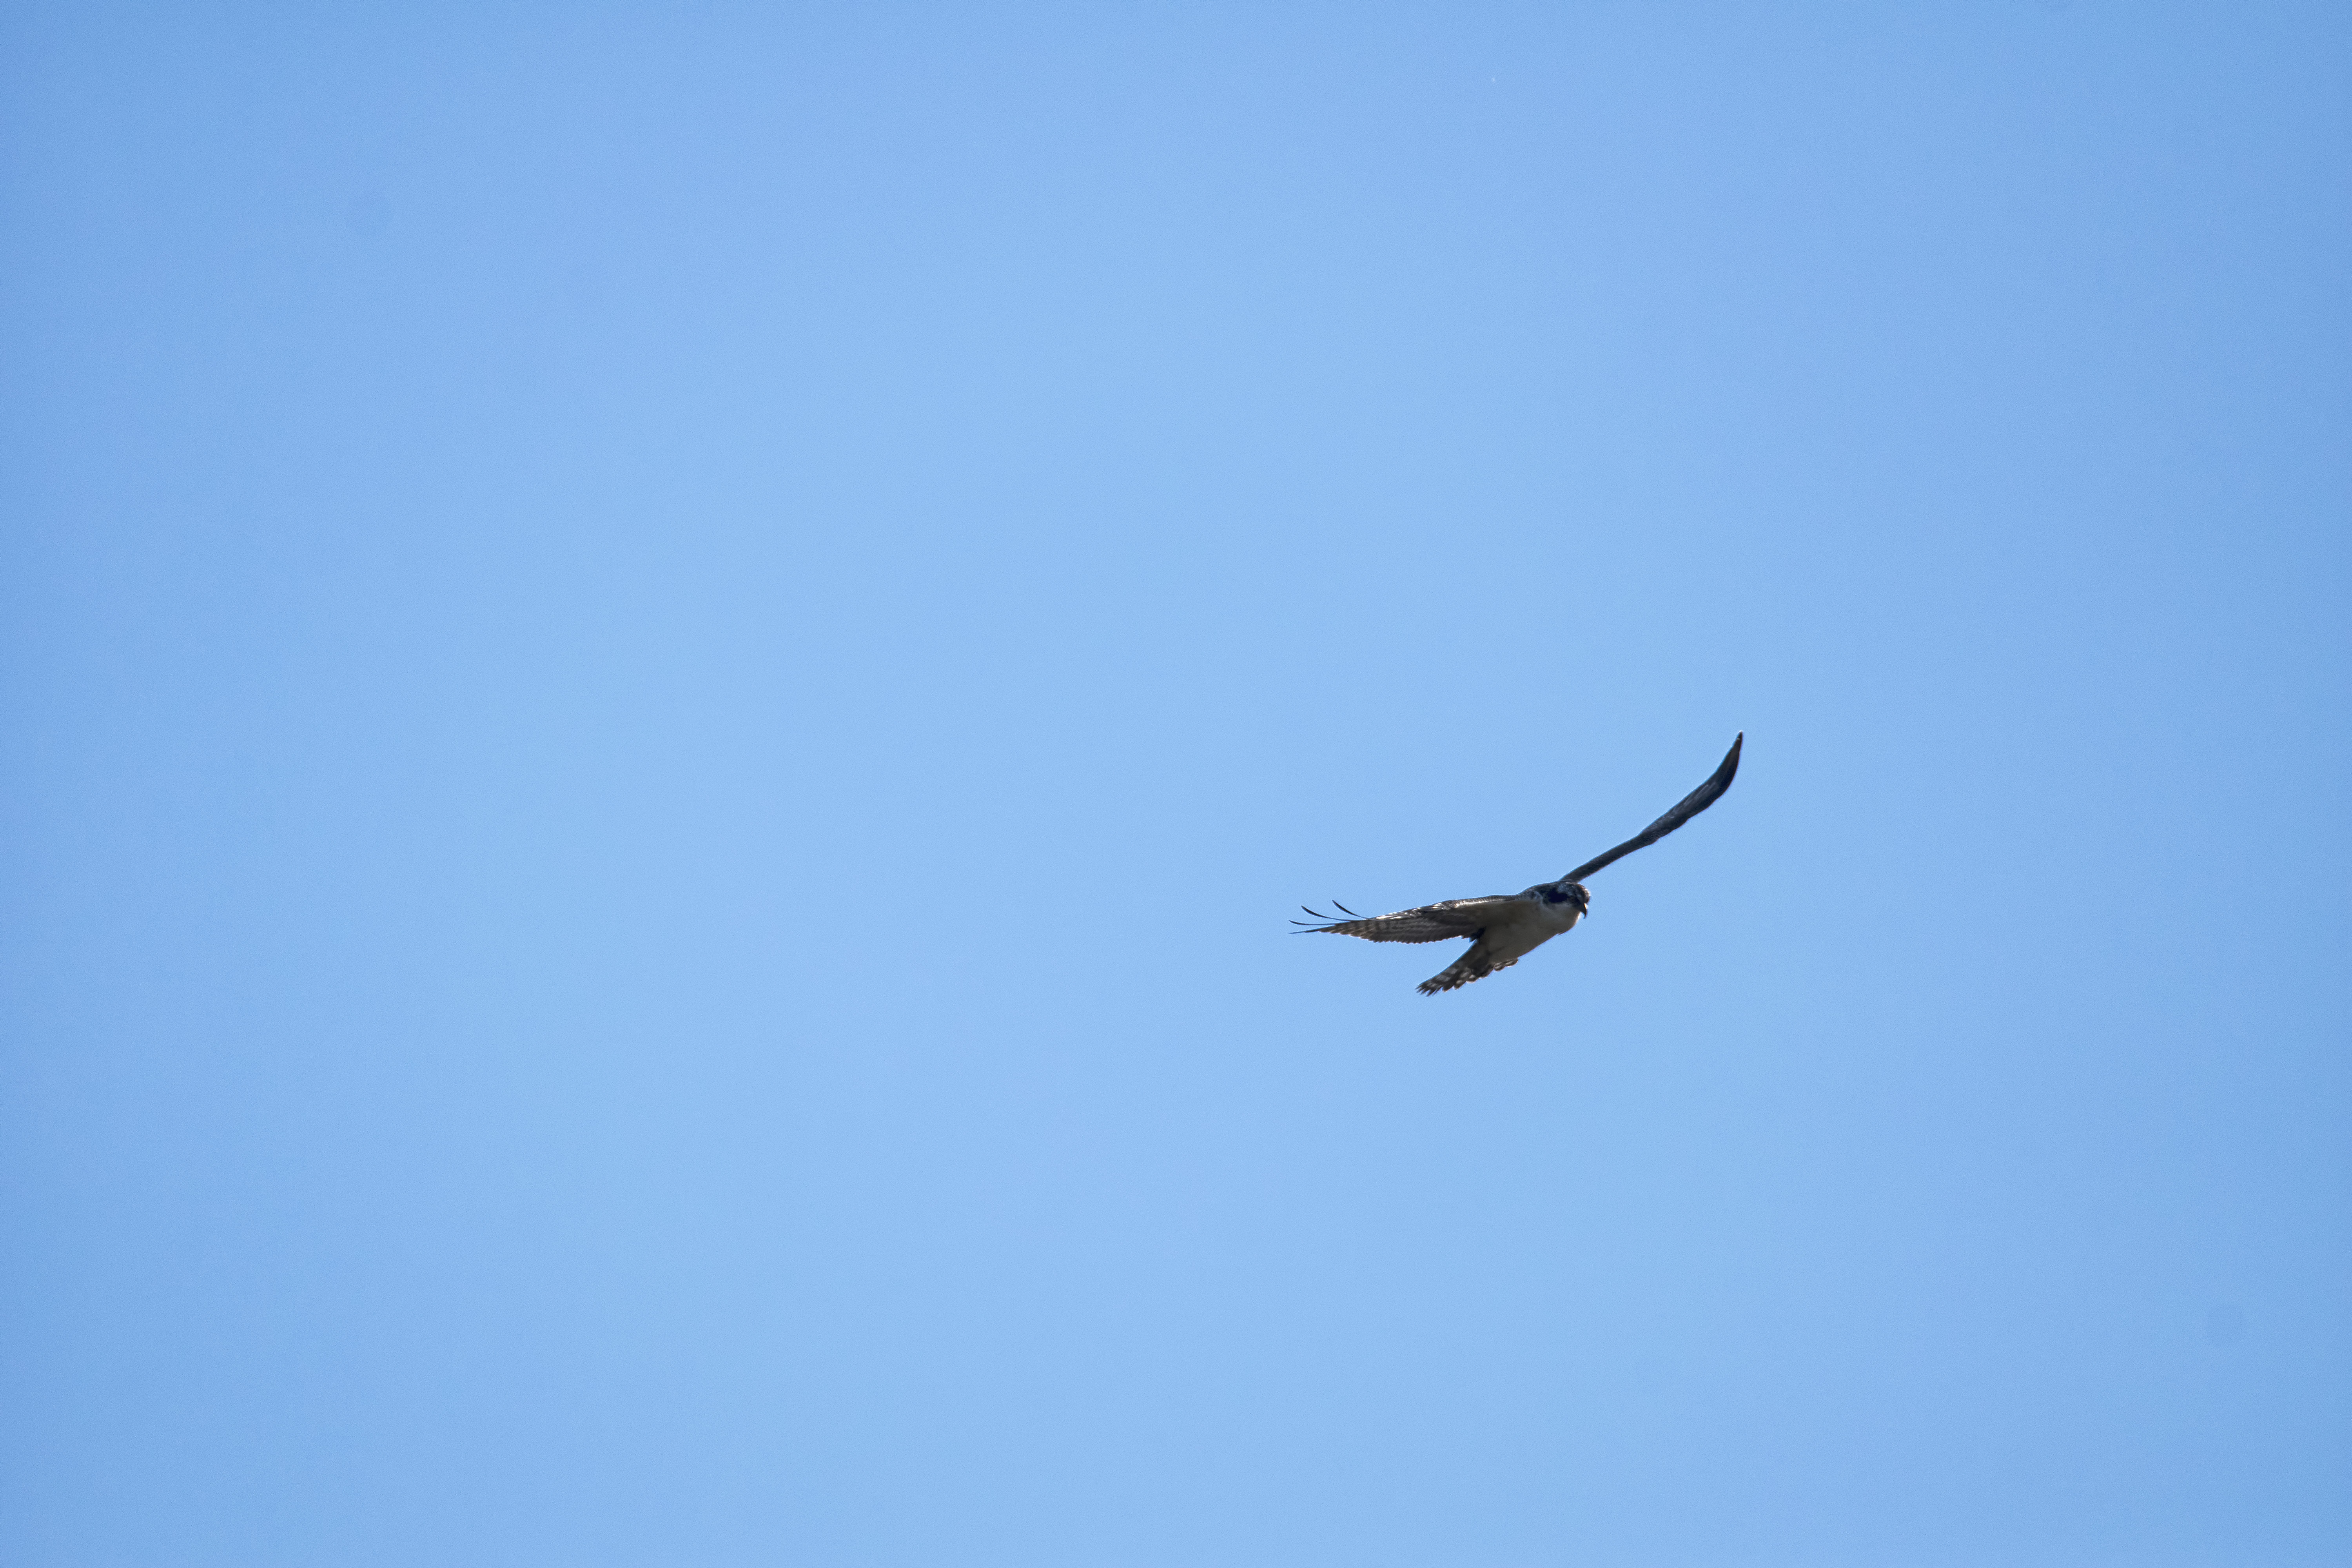
bird, wing, sky, flight, eagle, bird of prey, canada, quebec, osprey, sherbrooke, oiseau, balbuzard, p cheur, atmosphere of earth